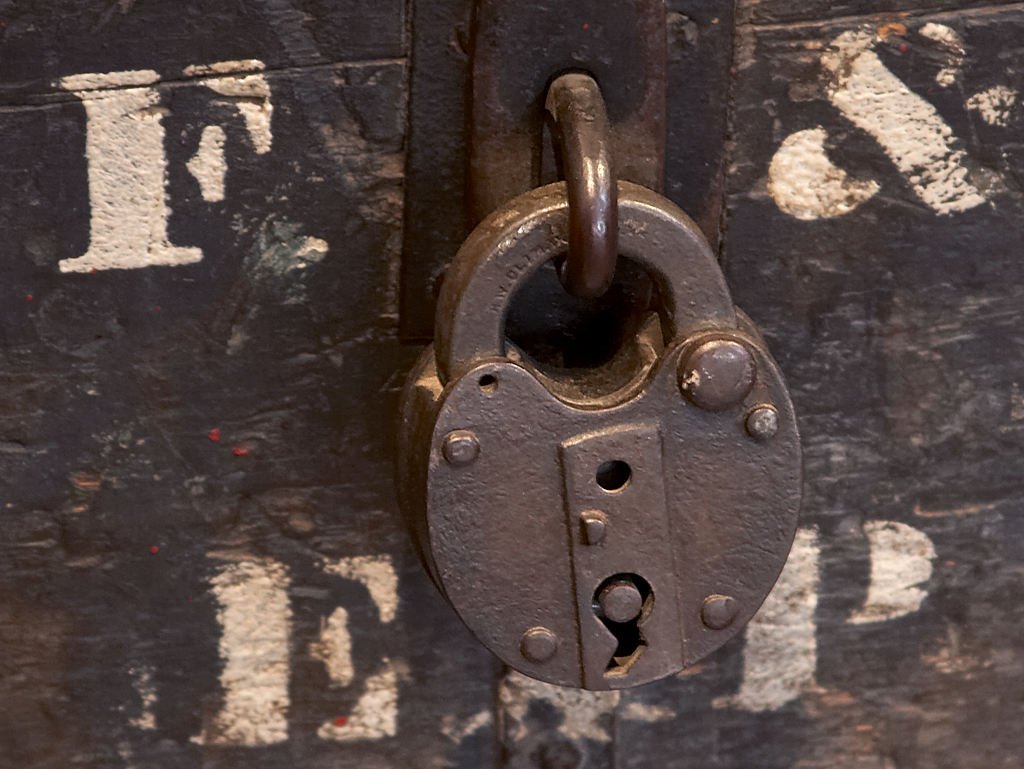
number, metal, brown, castle, padlock, closed, iron, carving, key hole, ancient history